International Wind- and Watermill Museum

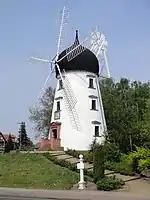
"Lady Devorgilla" in Gifhorn

The "Lady Devorgilla" mill is not located on the museum site itself, but within eyeshot of the museum on a lake on the edge of the town centre. It acts as a romantic backdrop for marriages and belongs to the town of Gifhorn. It is a replica of a Scottish windmill on Corbey Hill and dates to 1790. The original stands in Gifhorn's Scottish partner town of Dumfries.